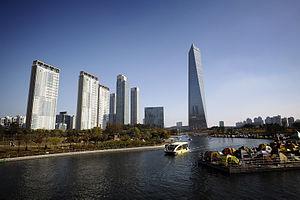
Are You Human? est une série télévisée de science-fiction romantique sud-coréenne en 36 épisodes de 35 minutes, créée par la KBS Drama Production et diffusée entre le 4 juin 2018 et 7 août 2018 sur le réseau KBS2.